Powell Valley Male Academy

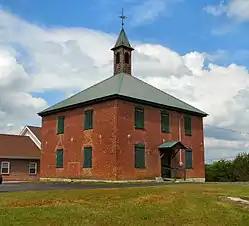
The building in 2015

The Powell Valley Male Academy, also known as the Speedwell Academy, is a historic building in Speedwell, Tennessee. It was built in 1827 by slaves owned by George Shutter, an immigrant from Germany who founded the school. During the American Civil War of 1861–1865, it was used as headquarters for the Confederate States Army by Brigadier General Felix Zollicoffer. According to Kimberley Murphy of the East Tennessee Development District, "Speedwell Academy continue[d] to serve as the social heart of the Speedwell community" in the mid-1990s. The building has been listed on the National Register of Historic Places since February 16, 1995.